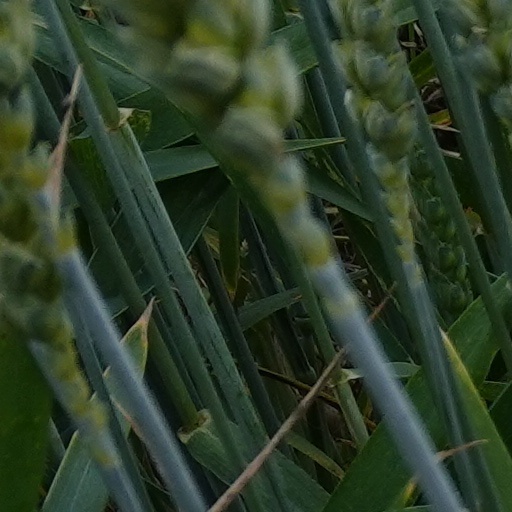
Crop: wheat